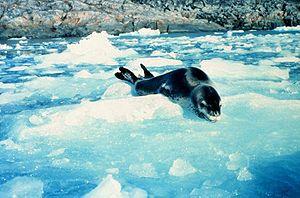
Le léopard de mer est un mammifère carnivore de la famille des phocidés et représente actuellement la seule espèce du genre Hydrurga. Décrit pour la première fois en 1820 par le zoologiste et anatomiste français de Blainville, il fait partie des cinq espèces de phoques présentes en Antarctique.